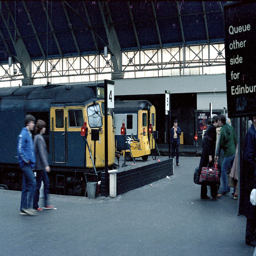
Train station with yellow and black engines and people walking around.
Several people that are congregating at a train station.
People are gathered and waiting at a train station.
A group of people standing around in a train station.
two trains on train tracks at a train station